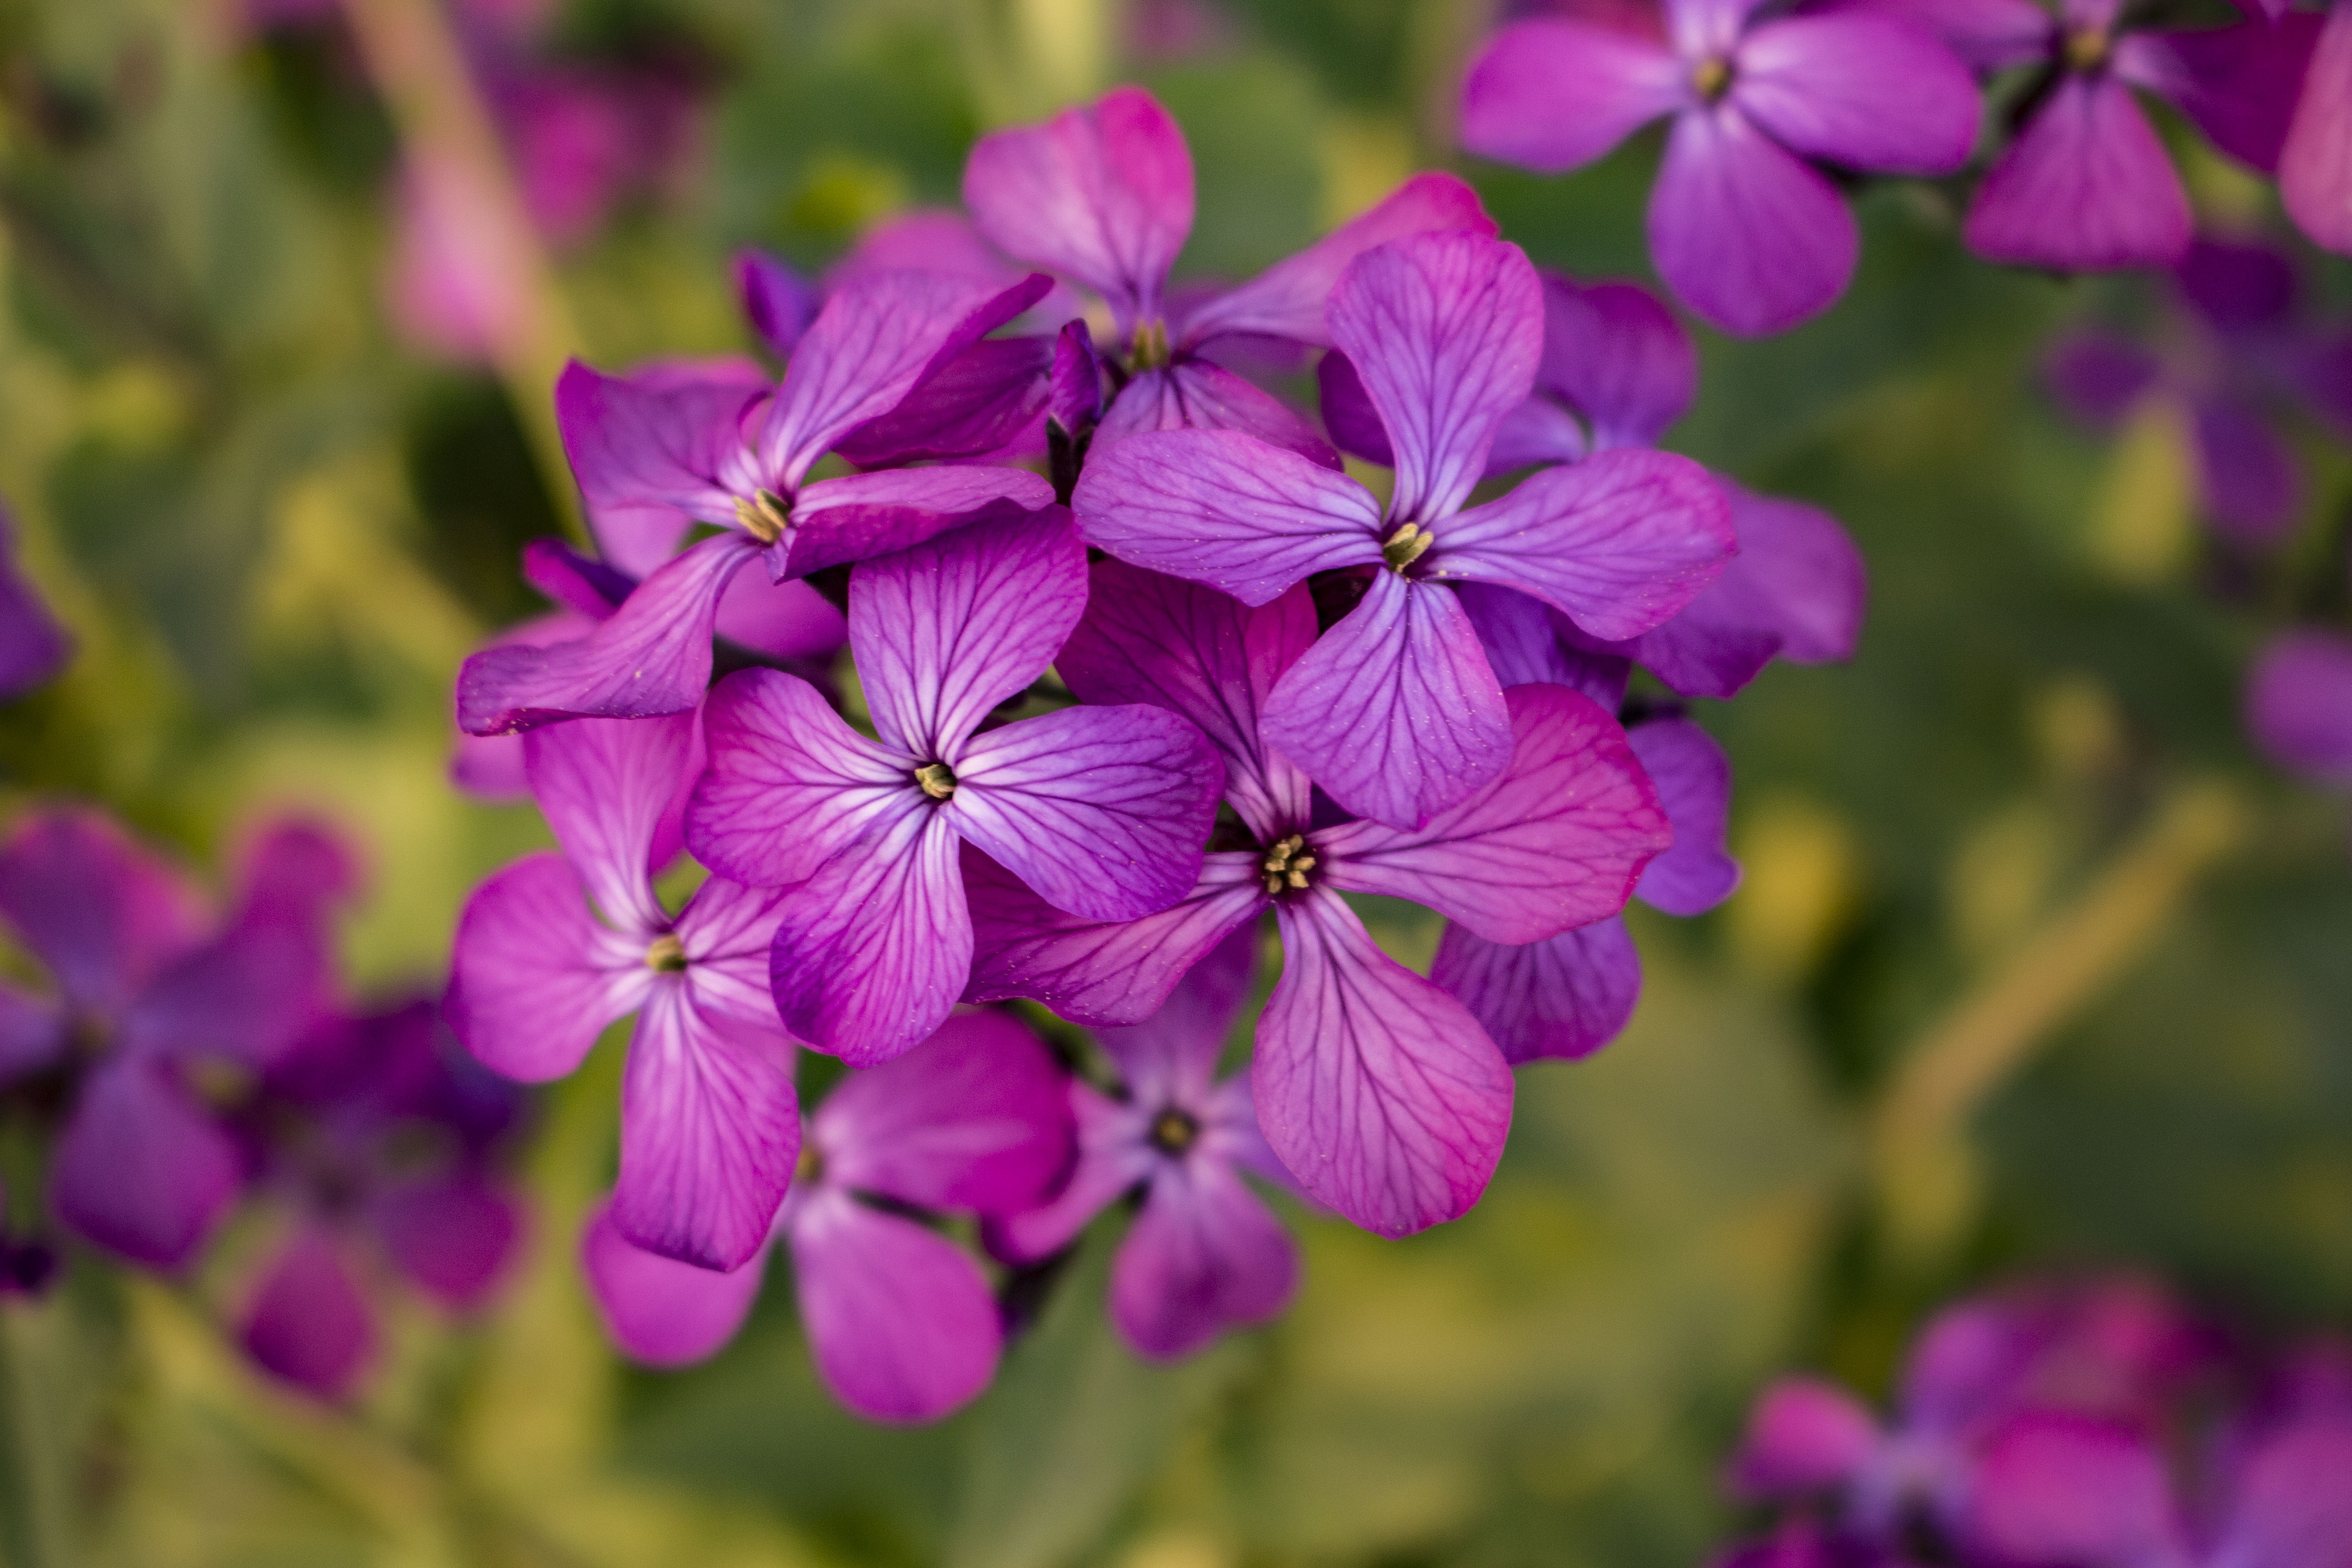
nature, blossom, plant, flower, purple, petal, bloom, floral, wild, spring, green, color, macro, natural, botany, garden, flora, life, wildflower, purple flowers, geranium, violet, lilac, macro photography, flowering plant, annual plant, land plant, dame's rocket